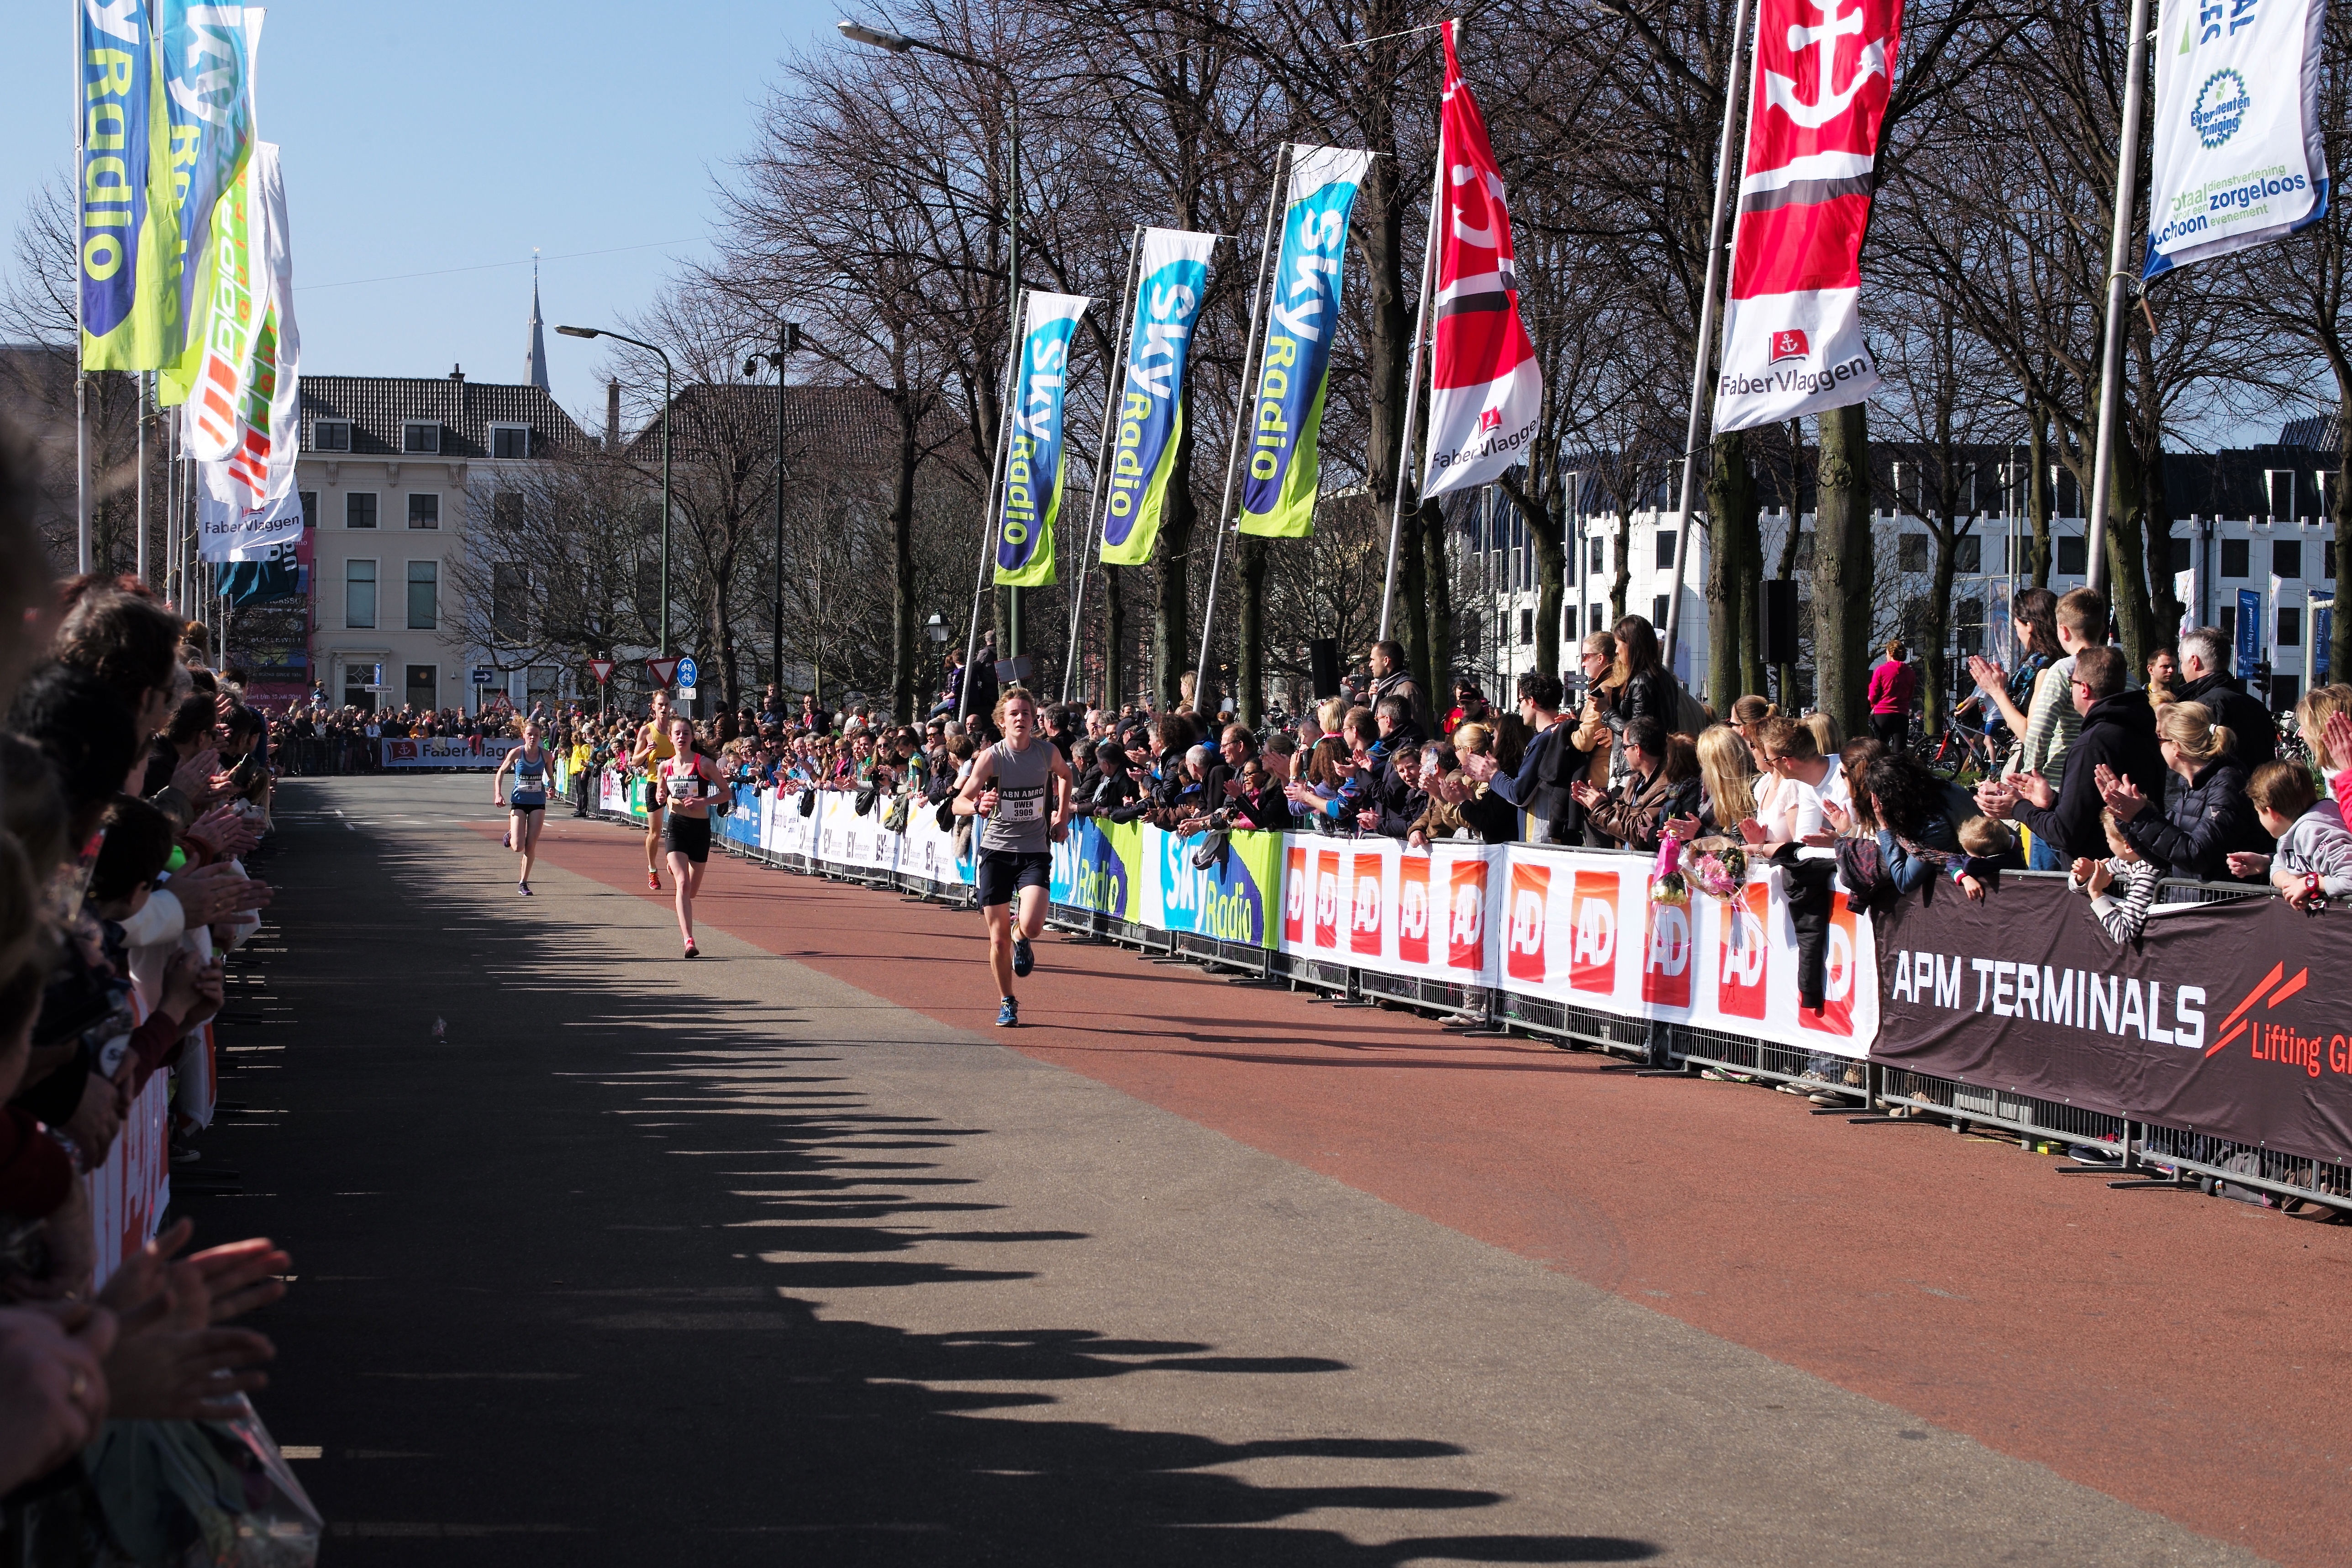
person, sport, running, run, crowd, recreation, europe, race, holland, festival, hague, netherlands, marathon, 50mm, f14, sports, runners, 5k, demonstration, endurance, summilux, athletics, leicam, typ240, cpc, citypiercity, physical exercise, human action, long distance running